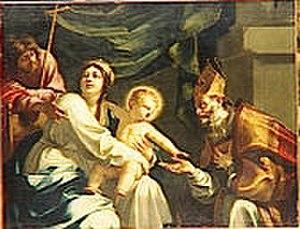
Jean-Baptiste Blanchard est un peintre français, né à Paris après 1595 et mort dans la même ville le 5 avril 1665.